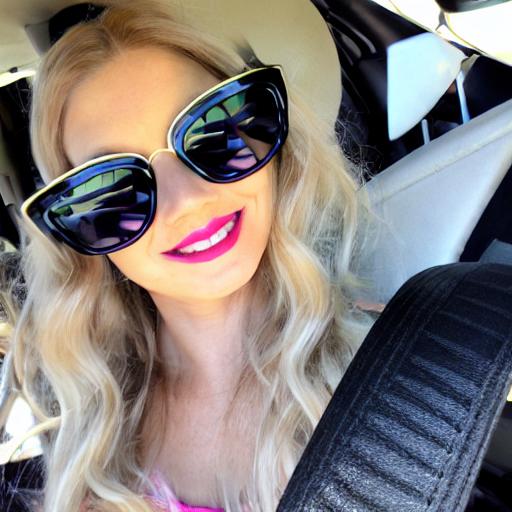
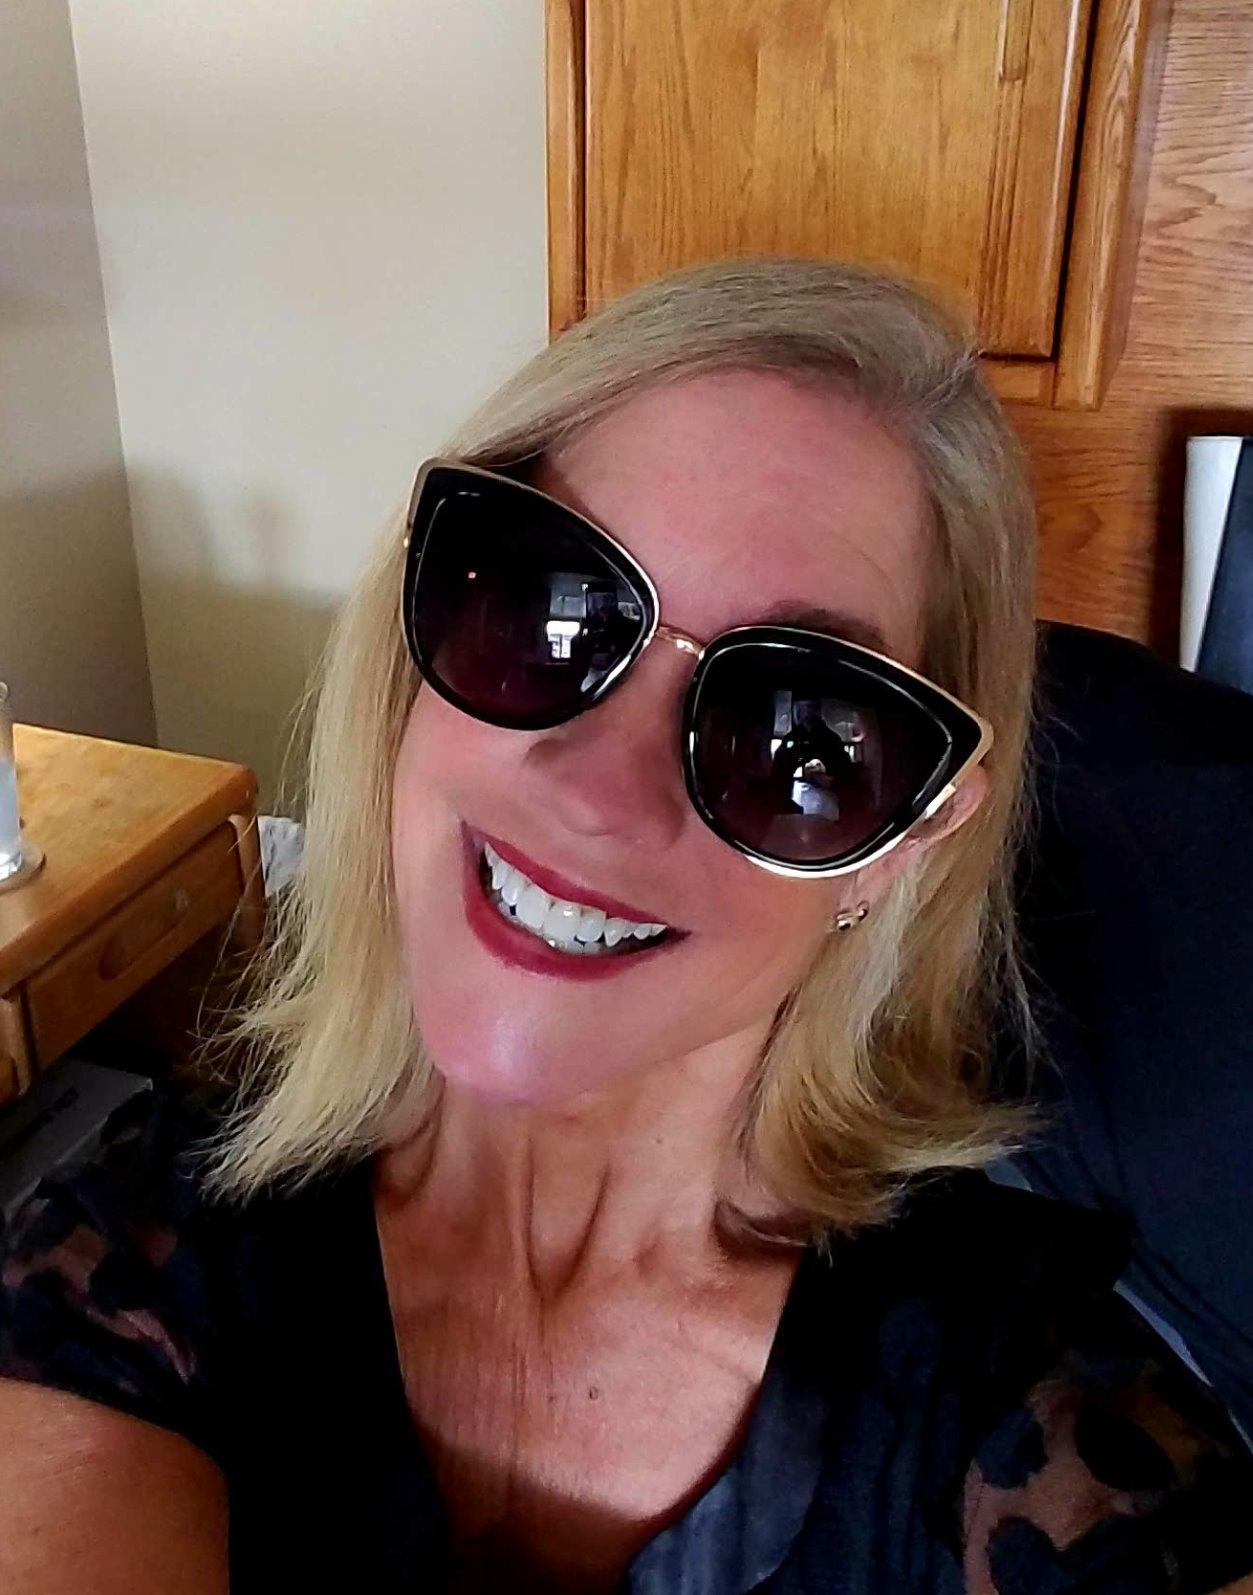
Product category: accessories_sunglasses
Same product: no